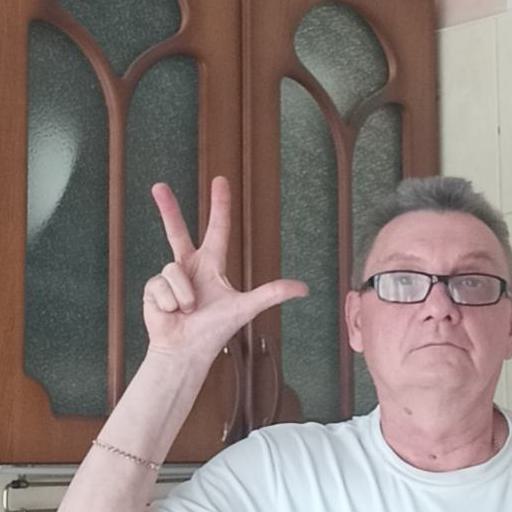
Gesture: three2